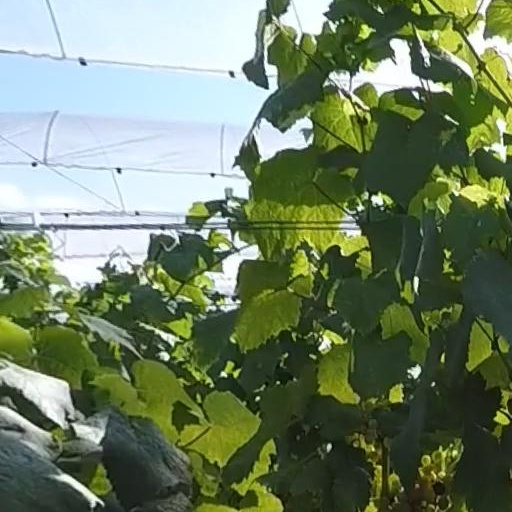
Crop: grape